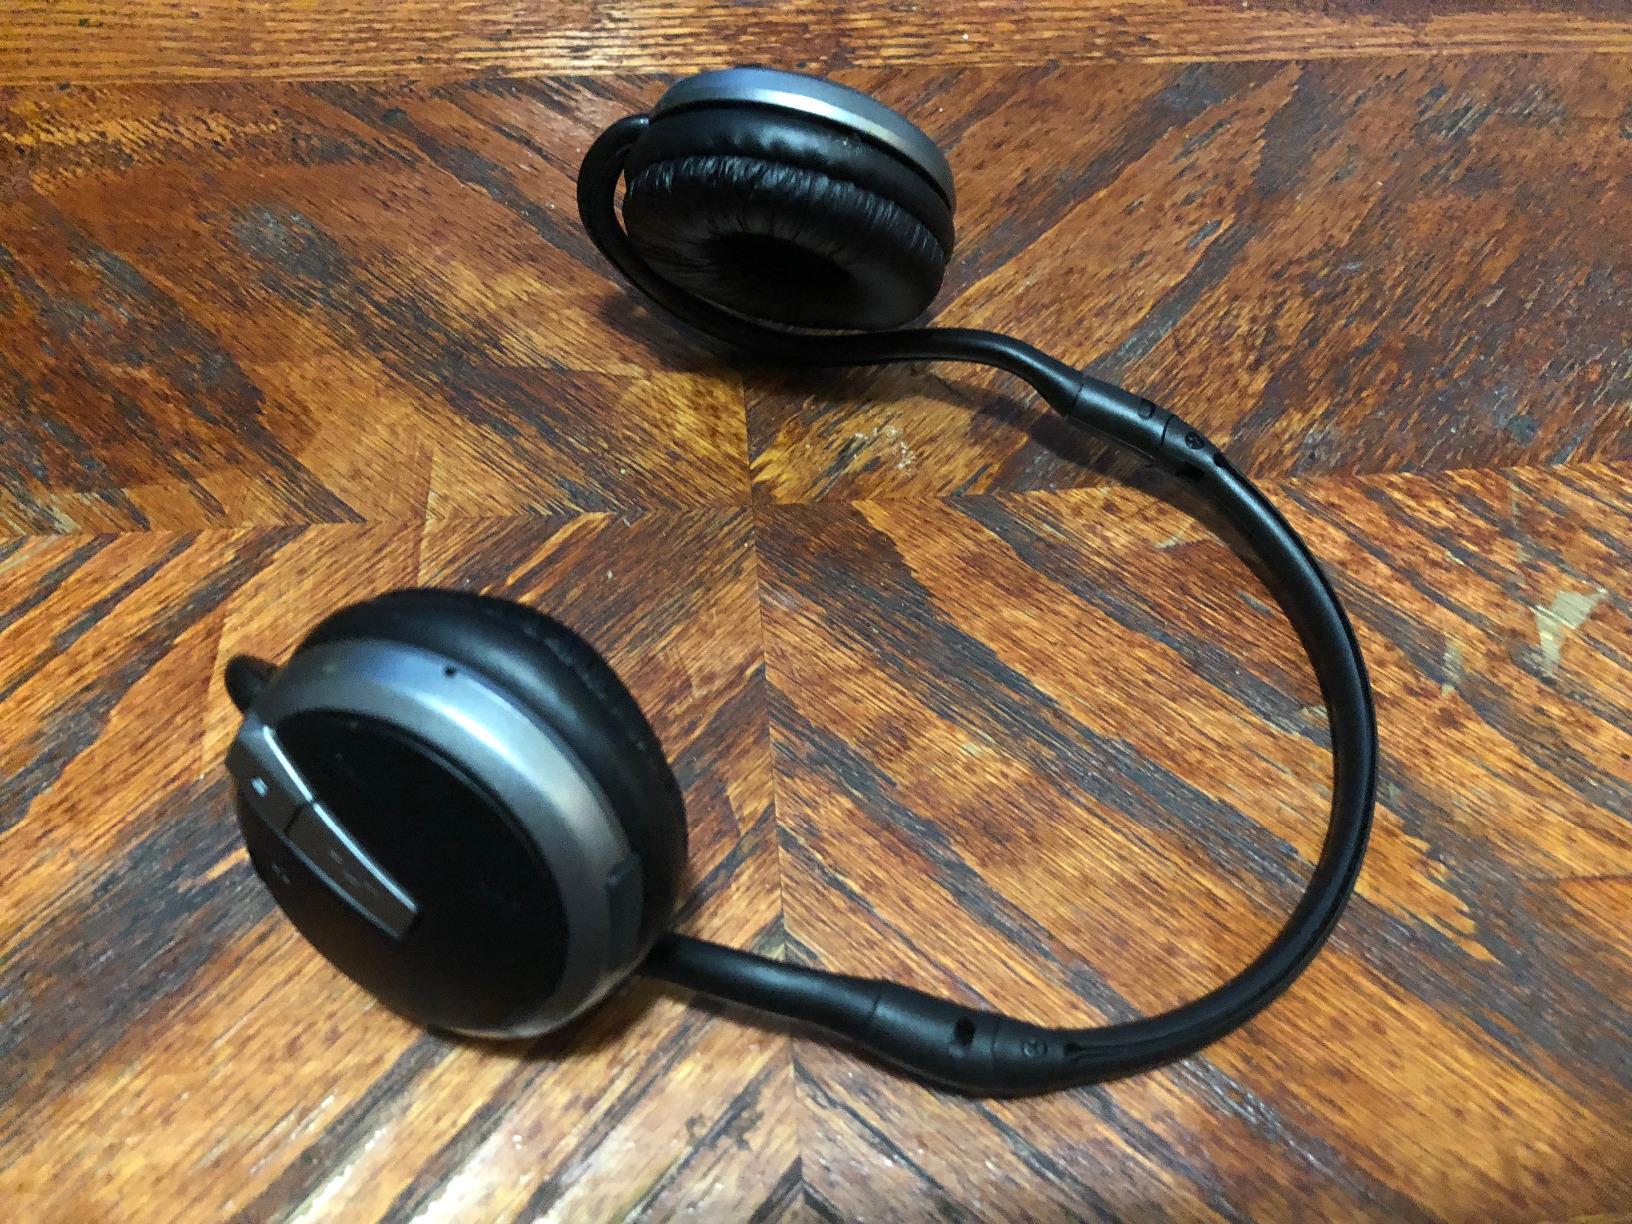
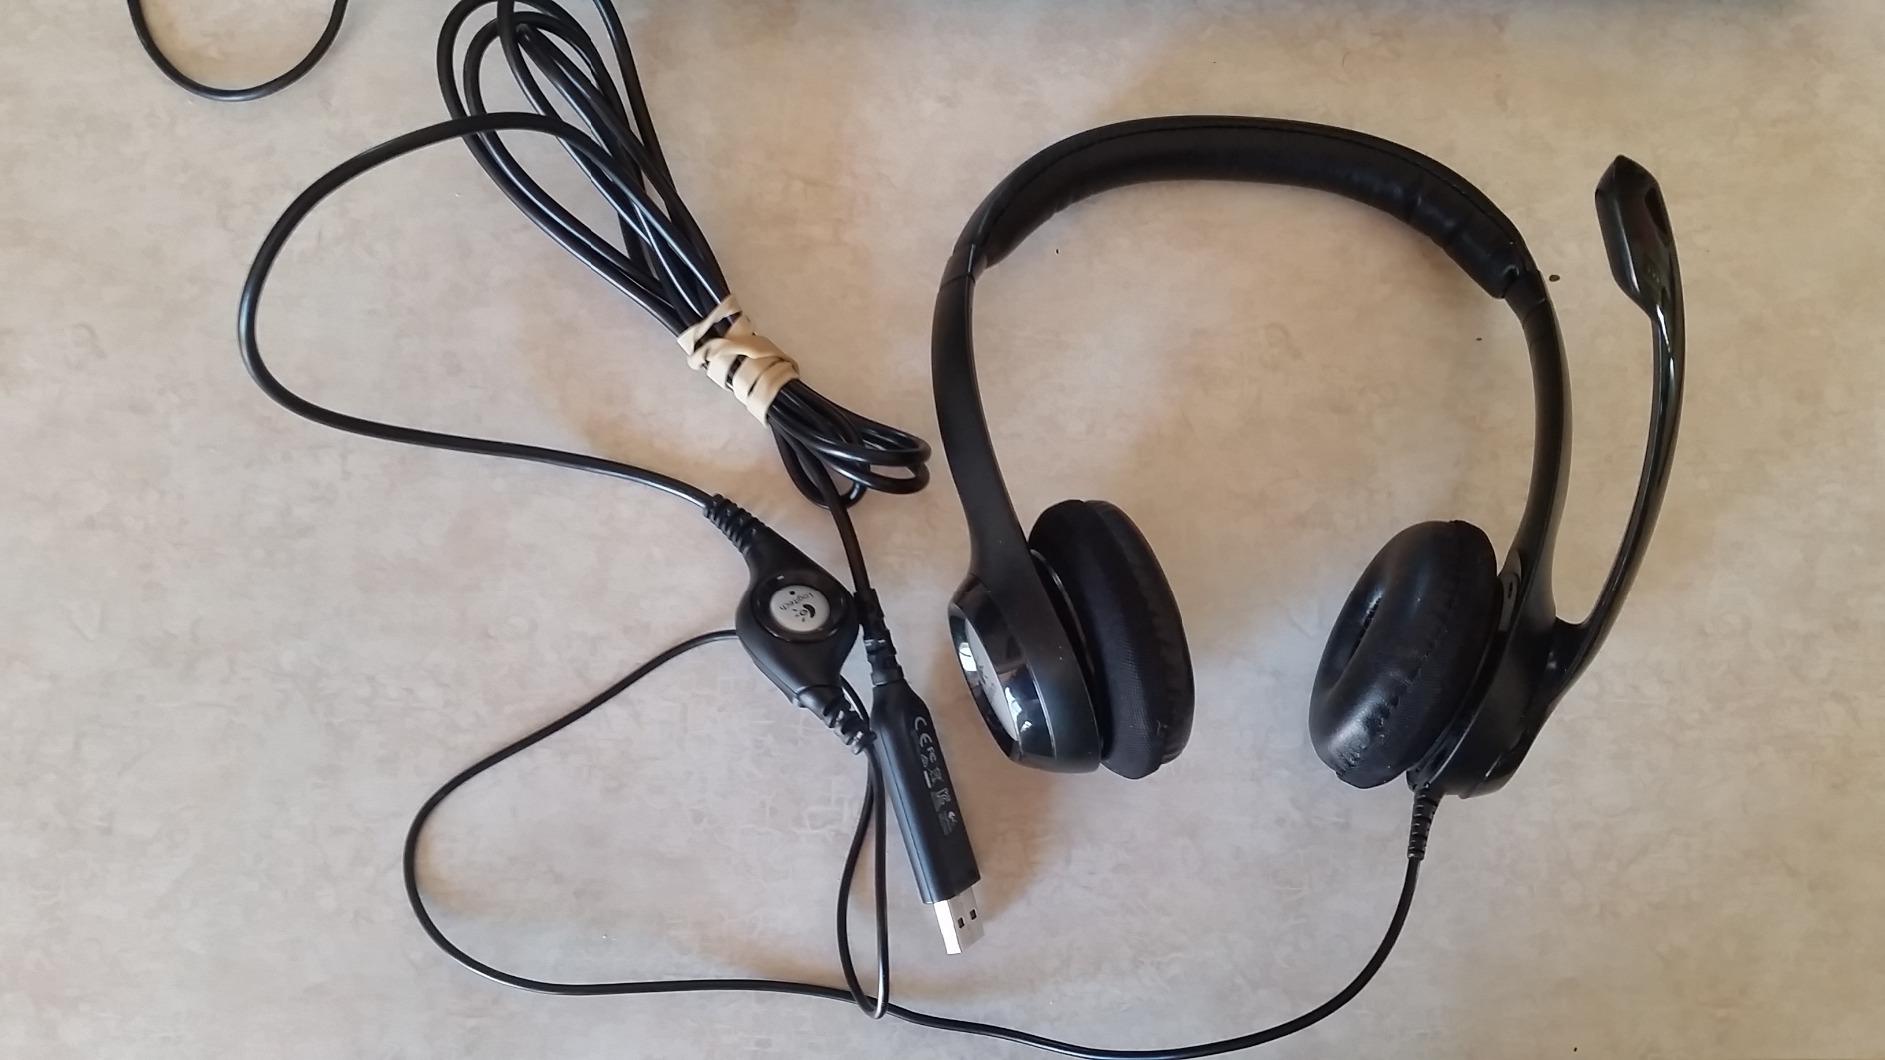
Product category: headphones
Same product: no